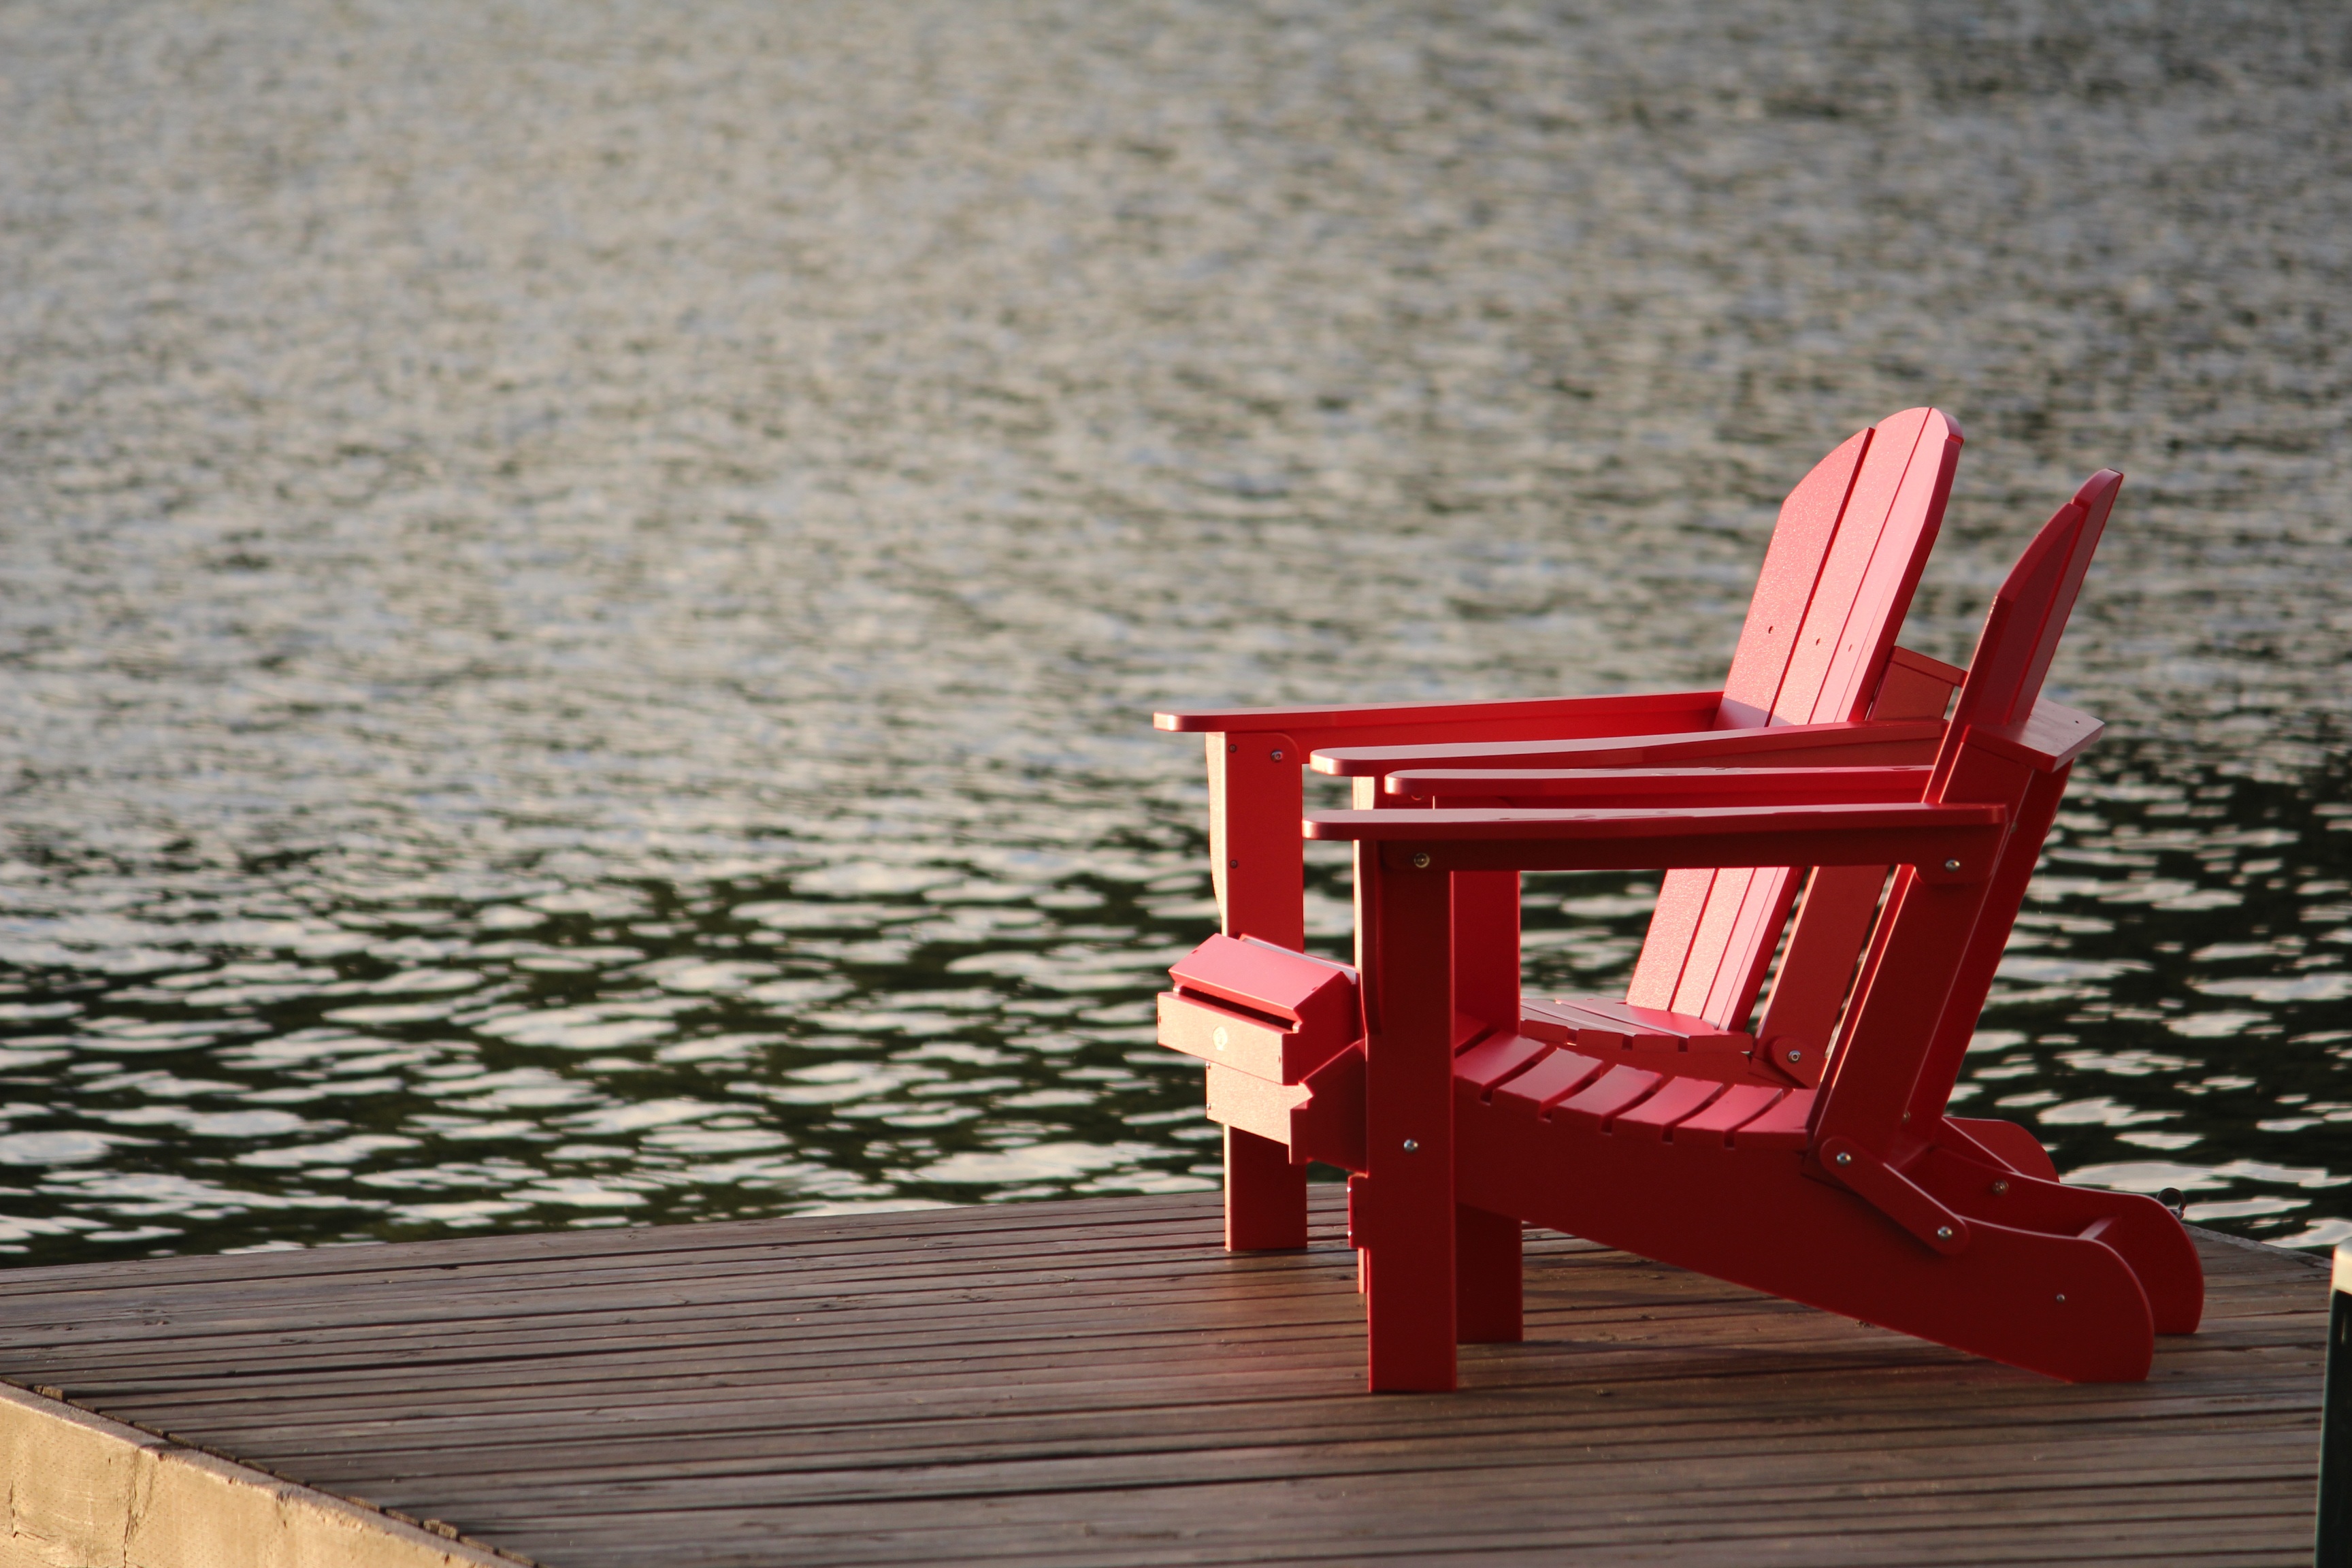
water, nature, outdoor, dock, wood, chair, lake, summer, vacation, travel, red, relax, tranquil, cottage, peaceful, peace, holiday, rest, freedom, furniture, lifestyle, leisure, relaxing, relaxation, happy, happiness, resting, weekend, retirement, long weekend, canada day